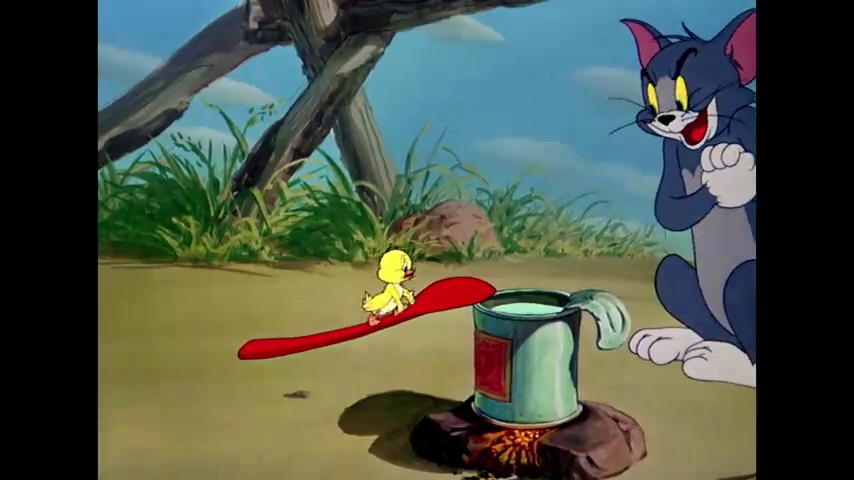
Portrait style: Cartoon Portrait